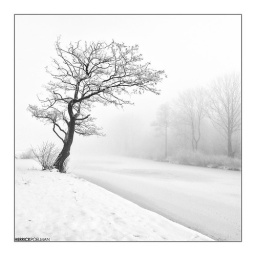
landscape in black and white